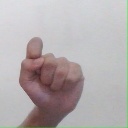
अक्षर: घ